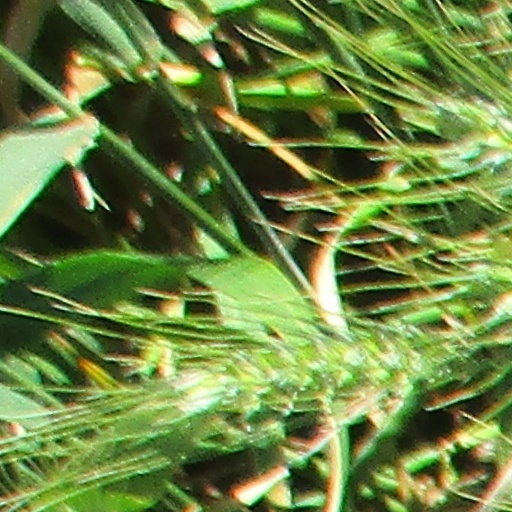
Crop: wheat